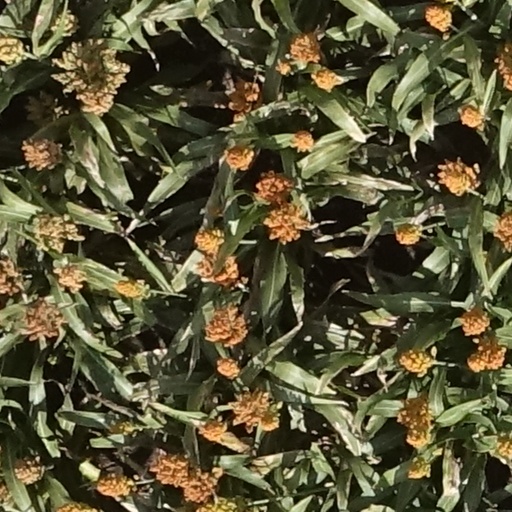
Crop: sorghum